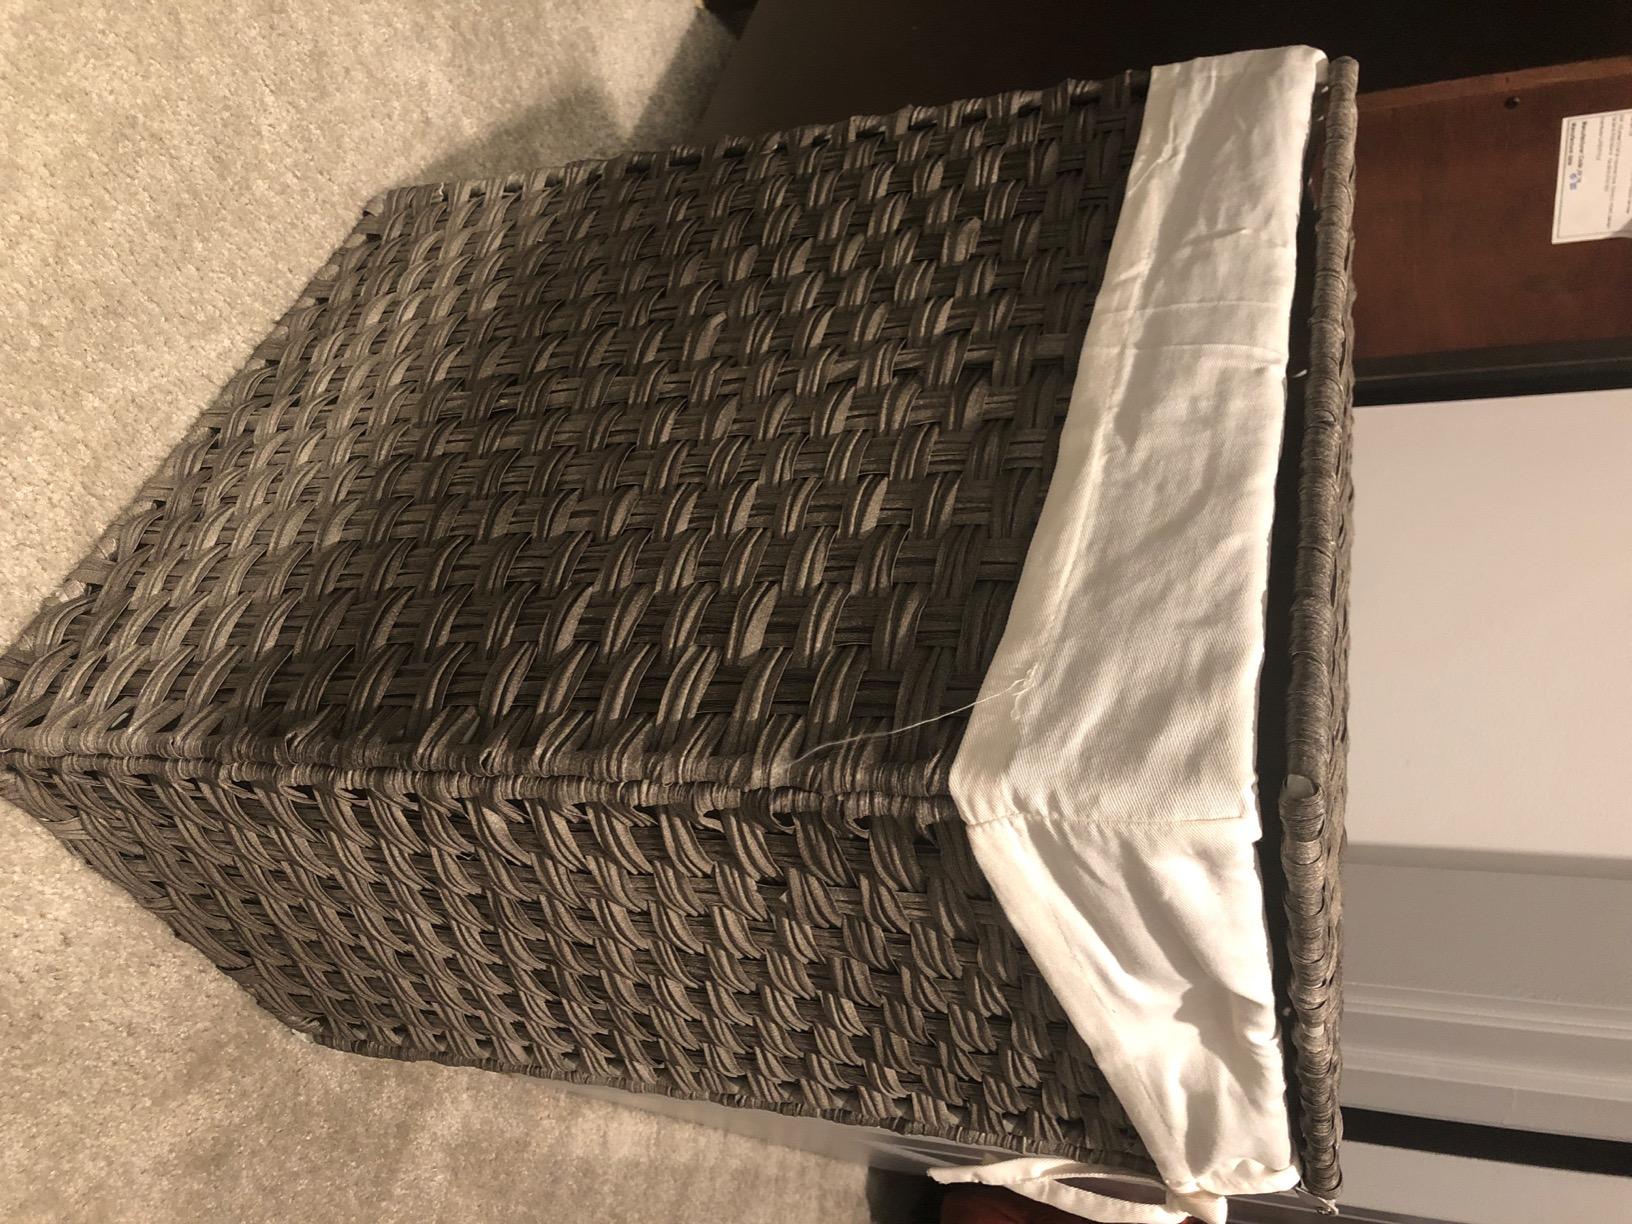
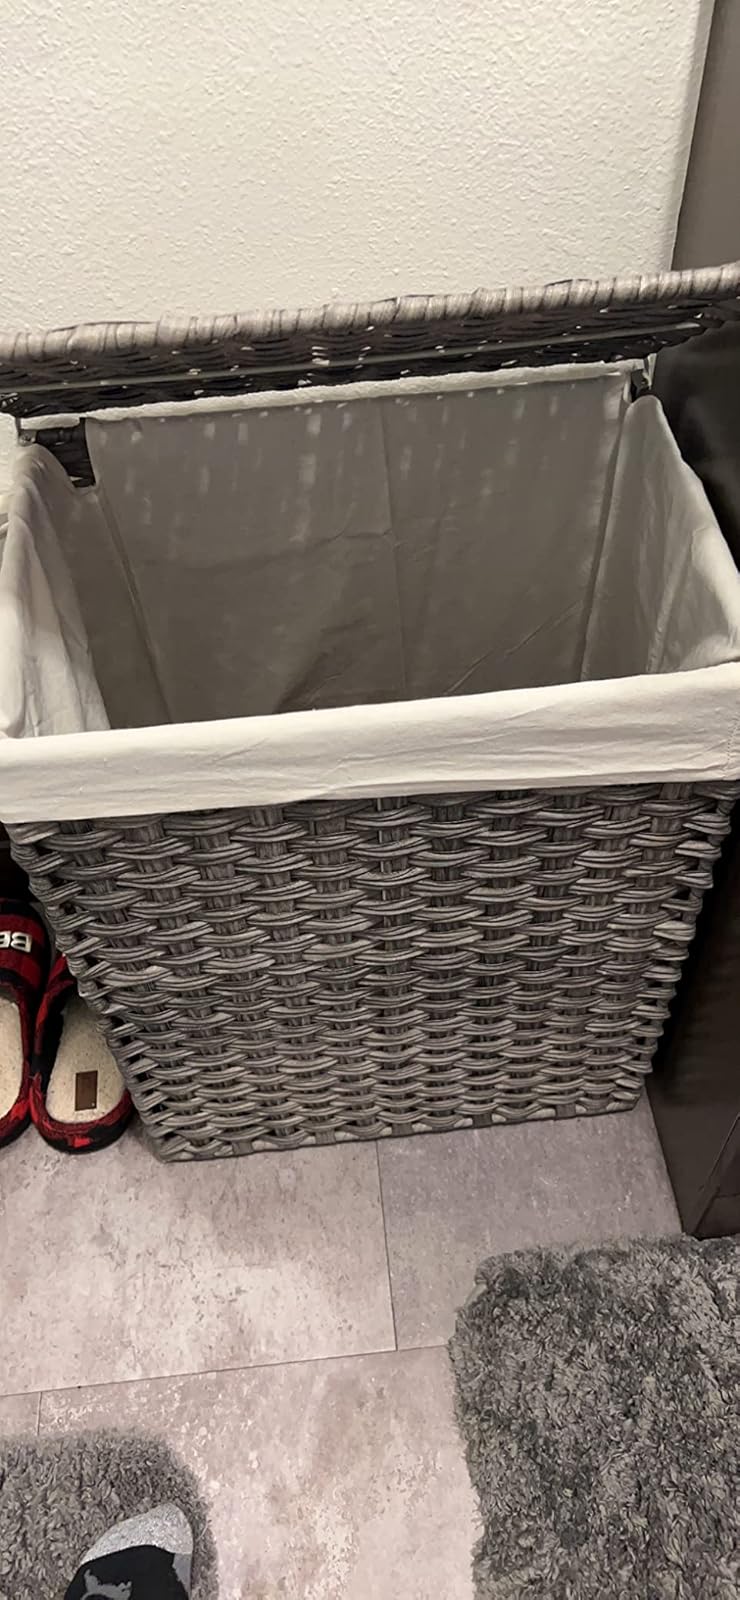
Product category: items_hamper
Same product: yes